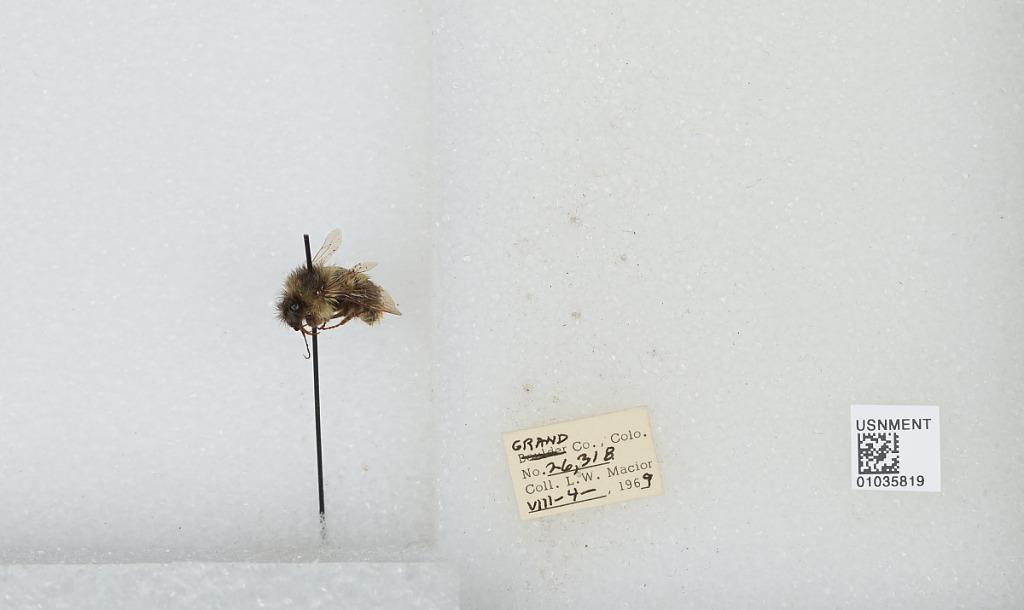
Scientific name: Bombus (Pyrobombus) mixtus Cresson
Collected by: L. Macior
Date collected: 1969-8-4
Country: United States
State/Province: Colorado
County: Grand
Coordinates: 40.073, -106.103